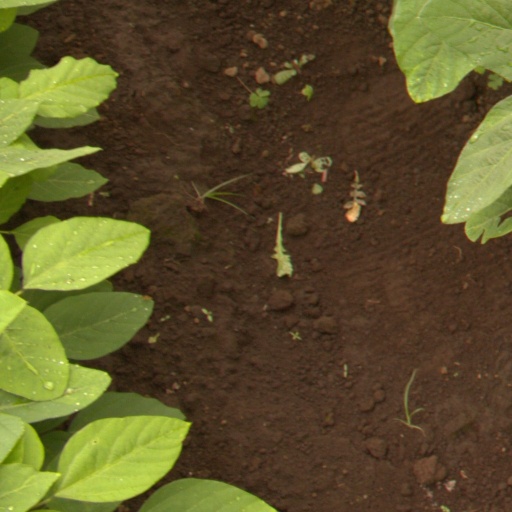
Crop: soybean